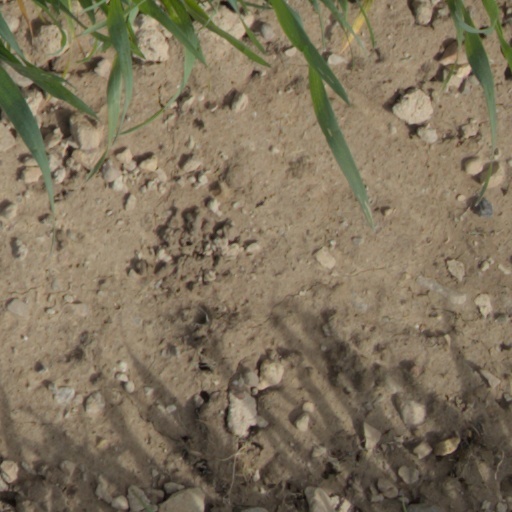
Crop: wheat